Harriette Chick

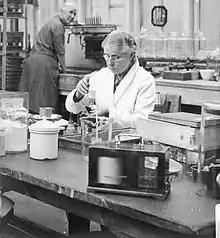
Harriette Chick in the conservatory animal house at Roebuck House

Chick and Lister Institute director Charles James Martin discovered that the process of protein denaturation was distinct from protein coagulation (or flocculation), beginning the modern understanding of protein folding. She is known for having formulated "Chick's Law" in 1908, giving the relationship between the kill efficiency of organisms and contact time with a disinfectant. Chick's Law was later modified by H. E. Watson in 1908 to include the coefficient of specific lethality. The Chick-Watson Equation is still used. A new and, at the time, more realistic test for the effectiveness of disinfectants, the Chick-Martin test, was also devised and named for the two collaborators .